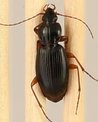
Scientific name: Synuchus impunctatus
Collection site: Steigerwaldt-Chequamegon NEON (STEI), plot STEI_003